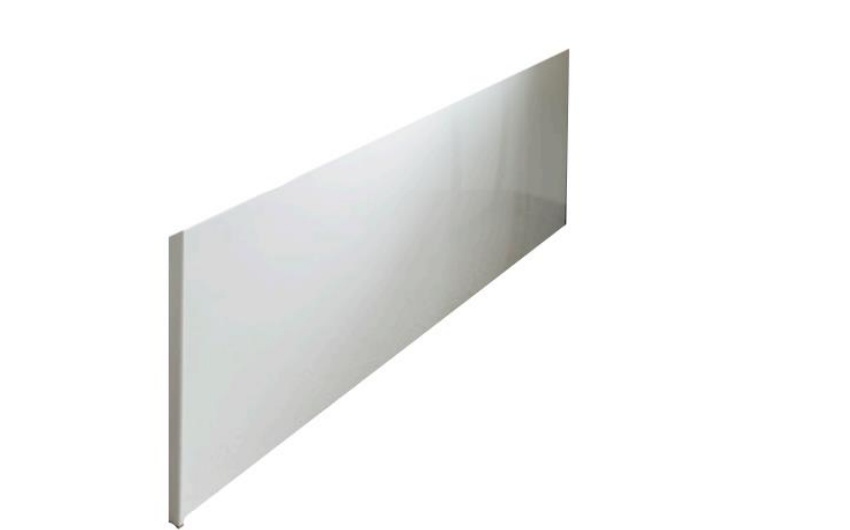
Kartell K-VIT Ultimate Reinforced Front Panel 1700mm x 540mm (UFP1700540)
Kartell K-VIT Ultimate Reinforced Front Panel 1700mm × 540mm – White Gloss Code: UFP1700540 Add exceptional strength and style to your bath installation with the Kartell K-VIT Ultimate Reinforced Front Panel . Designed from high-quality reinforced acrylic, this premium panel delivers a robust, long-lasting finish while enhancing your bathroom’s modern aesthetic. Key Features Reinforced Acrylic Build – Extra-strong construction for superior stability and durability. Gloss White Finish – Crisp, fresh look that suits both modern and classic bathrooms. Generous Size – 1700 mm × 540 mm × 30 mm, perfect for standard baths. Easy to Clean – Smooth, non-porous surface for effortless maintenance. Peace of Mind – Backed by a 5-year manufacturer’s guarantee. Specifications Material: Reinforced acrylic Colour: White Finish: Gloss Style: Modern Orientation: Horizontal Dimensions: 1700 (W) × 540 (H) × 30 (D) mm Weight: 4.72 kg EAN: 5055681448301 Guarantee: 5 Years The Kartell K-VIT Ultimate Reinforced Front Panel offers the perfect combination of strength, style, and practicality—making it the ideal finishing touch for your bath.
Brand: Kartell
Category: Hardware > Plumbing > Plumbing Fixture Hardware & Parts > Bathtub Accessories > Bathtub Skirts